Creag Bheag

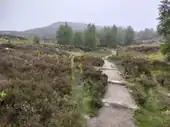
Pathway to the hilltop

The hill overlooks from NW the centre of Kingussie; its E flanks are bordered by the Gynack Burn, a left-hand tributary of River Spey, and the N face dominates the Loch Gynack. The hilltop is marked by a cairn, as well as a nearby S summit almost at the same elevation of the main summit. Because of its topographic prominence the hill is classified as a Marilyn.